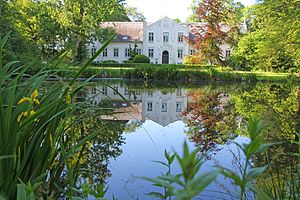
Ruhwinkel
Herregården Schönböken ligger i kommunen
Ruhwinkel er en by og kommune i det nordlige Tyskland, beliggende i Amt Bokhorst-Wankendorf i den sydvestlige del af Kreis Plön. Kreis Plön ligger i den østlige/centrale del af delstaten Slesvig-Holsten.